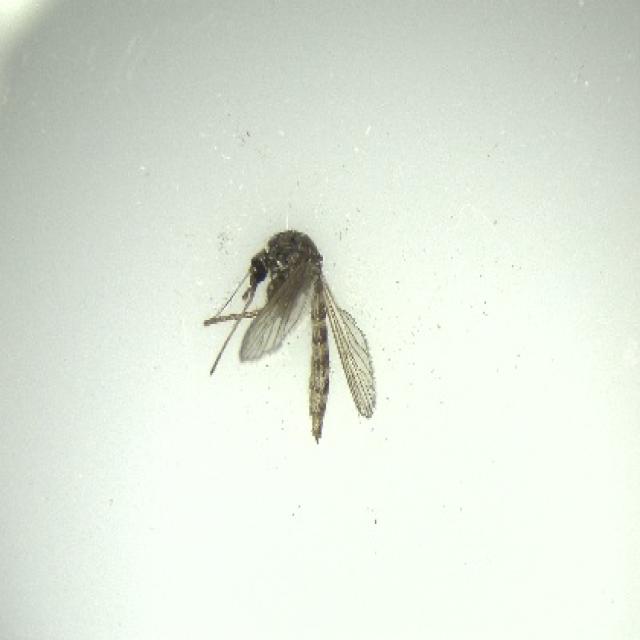
Species: aedes_vexans